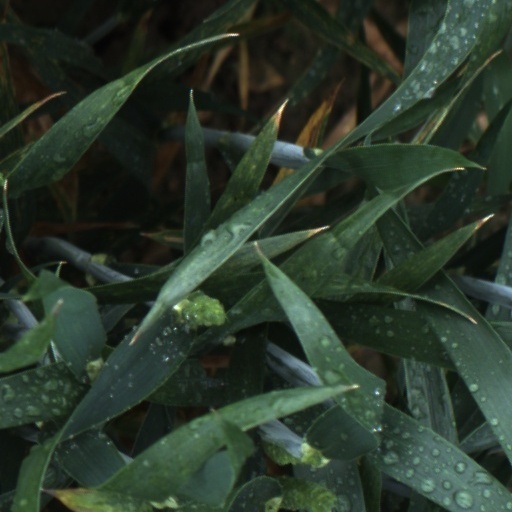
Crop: wheat